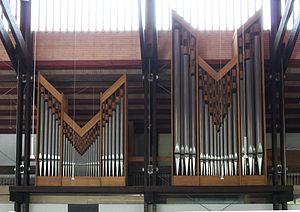
Rieger Orgelbau est une entreprise de facture d'orgue autrichienne fondée par Franz Rieger en 1845 à Jägerndorf, devenu aujourd'hui Krnov en République tchèque. Elle a aujourd'hui son siège à Schwarzach, tandis qu'elle conserve un autre atelier à Krnov.